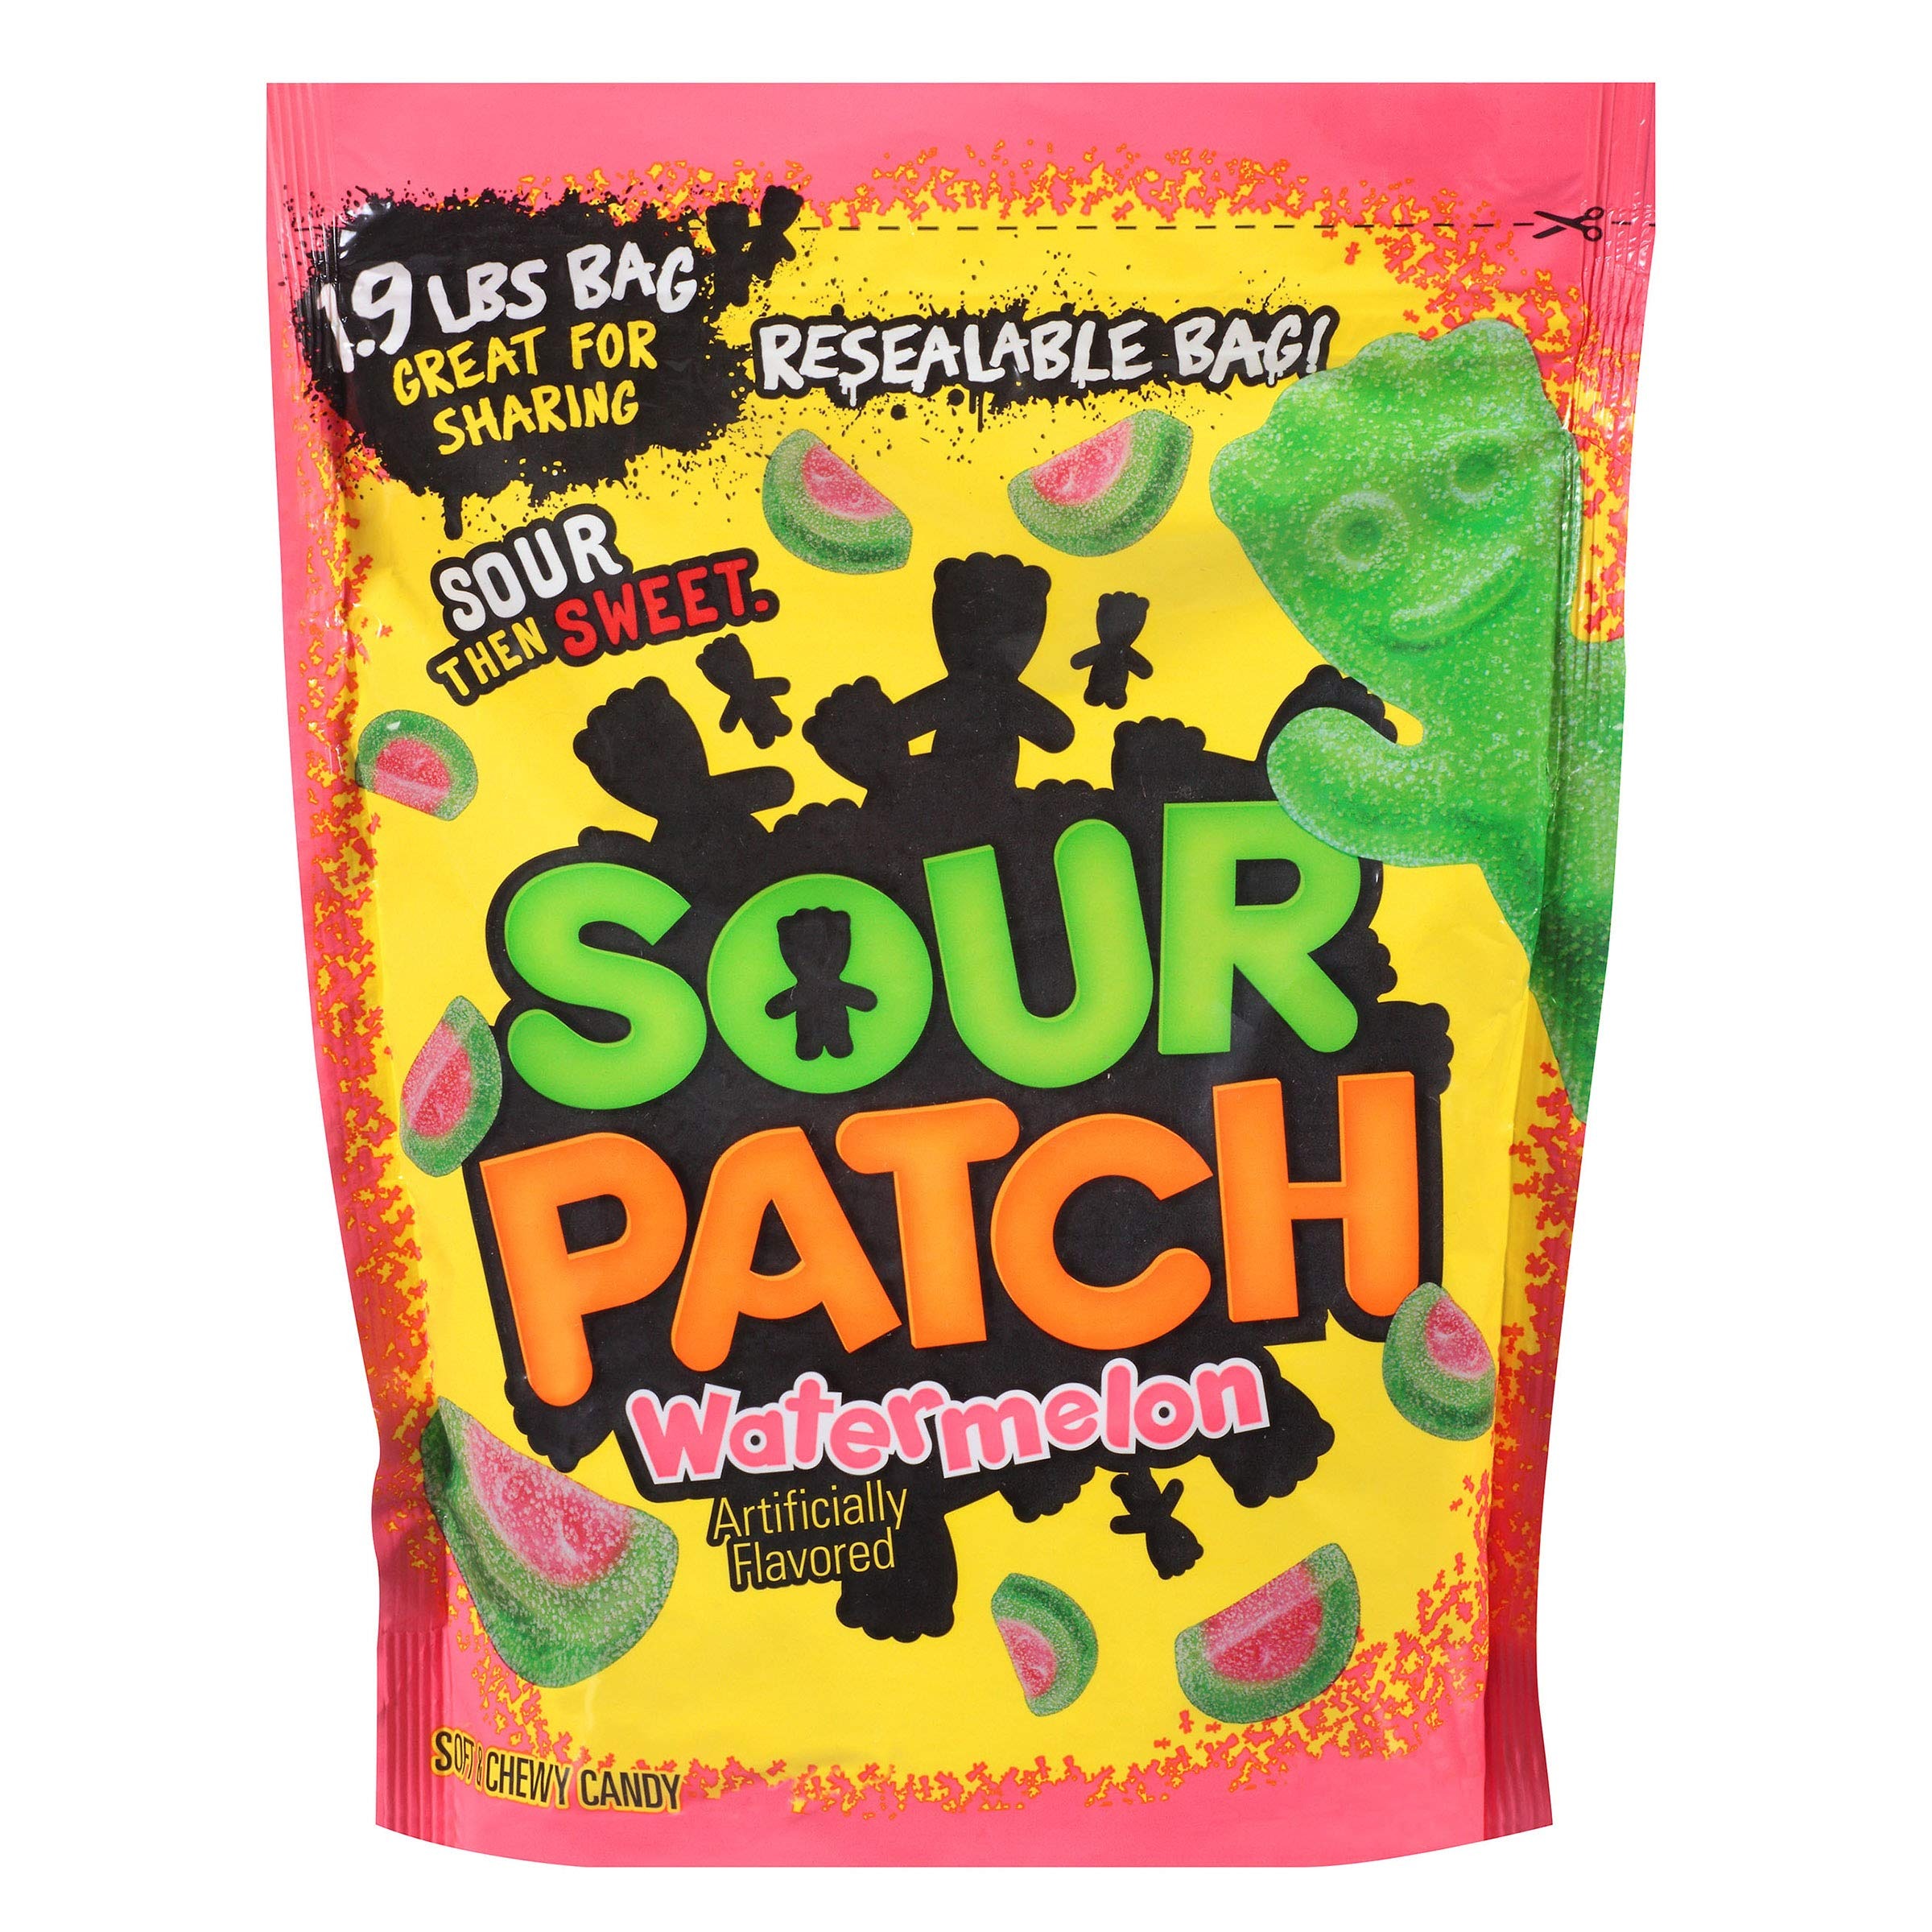
Item Name: Sour Patch Kids Watermelon Gummy Candy, 1.9 Pound Bulk Bag
Value: 30.4
Unit: Ounce

Price: 7.89